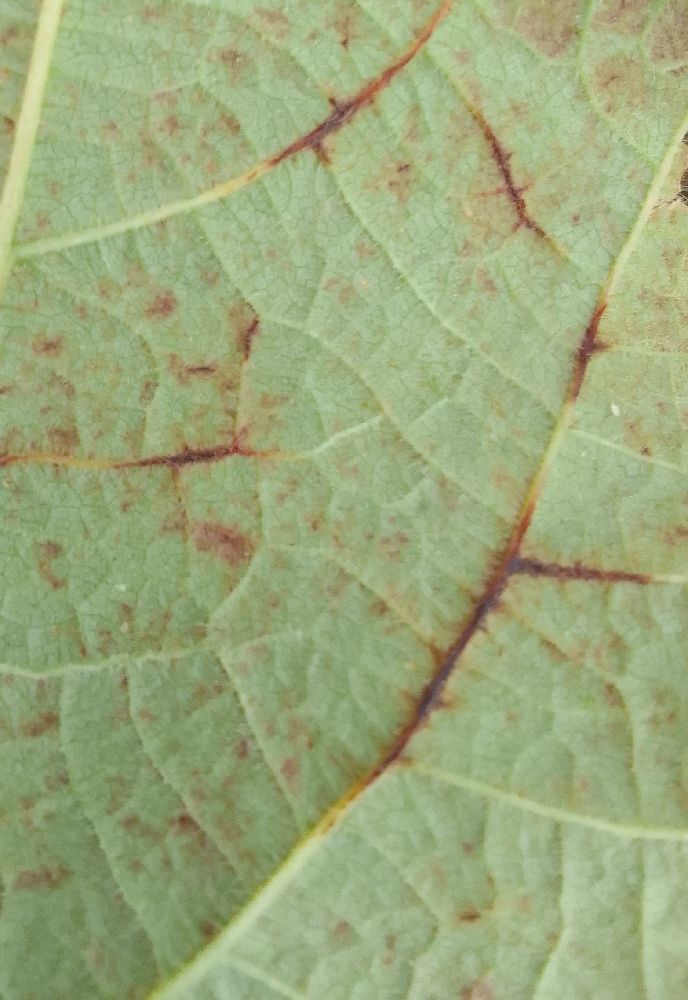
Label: anthracnose